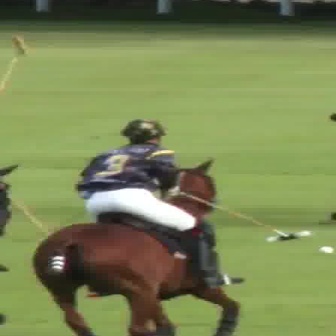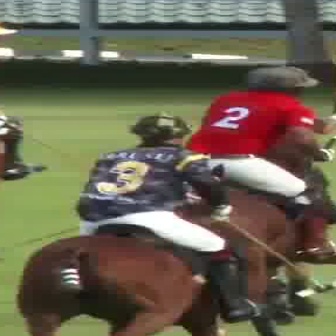
  Please identify the target specified by the bounding box [73,119,245,291] in the first image and locate it in the second image. Return the coordinates in [x_min,y_min,x_max,y_max] format.
Answer: [68,113,275,319]